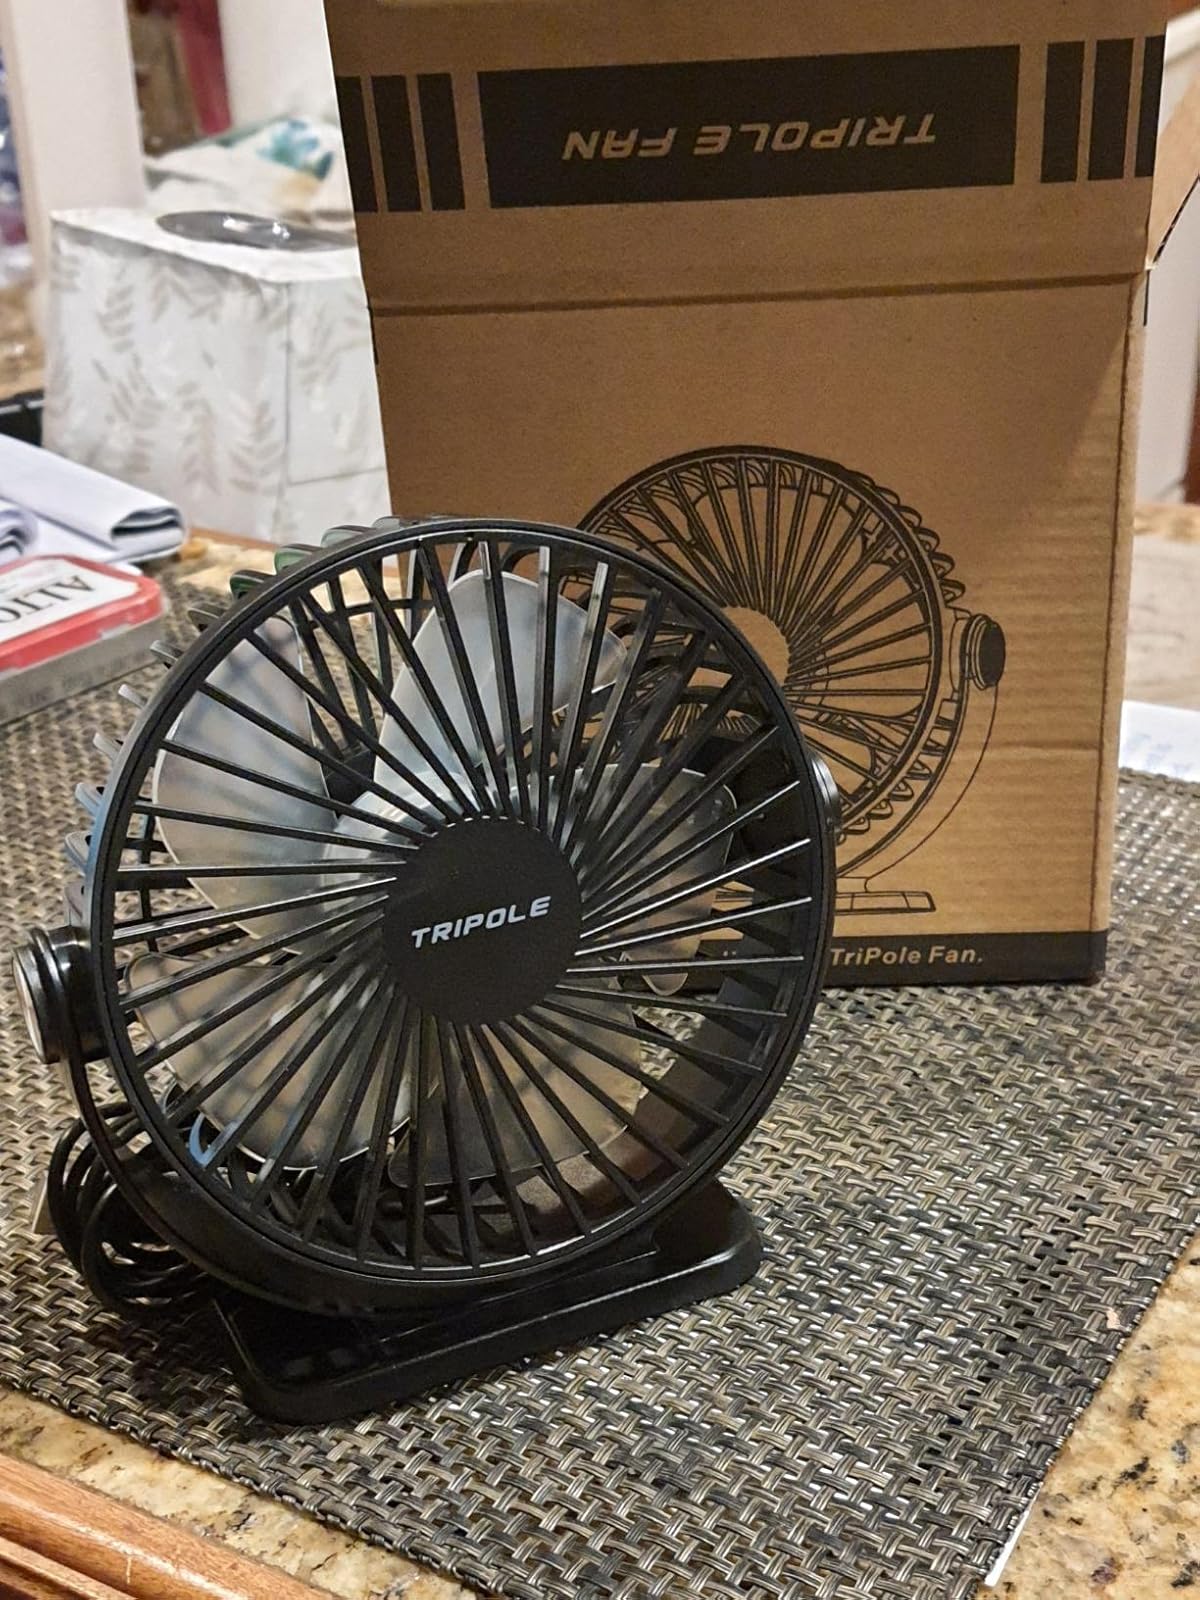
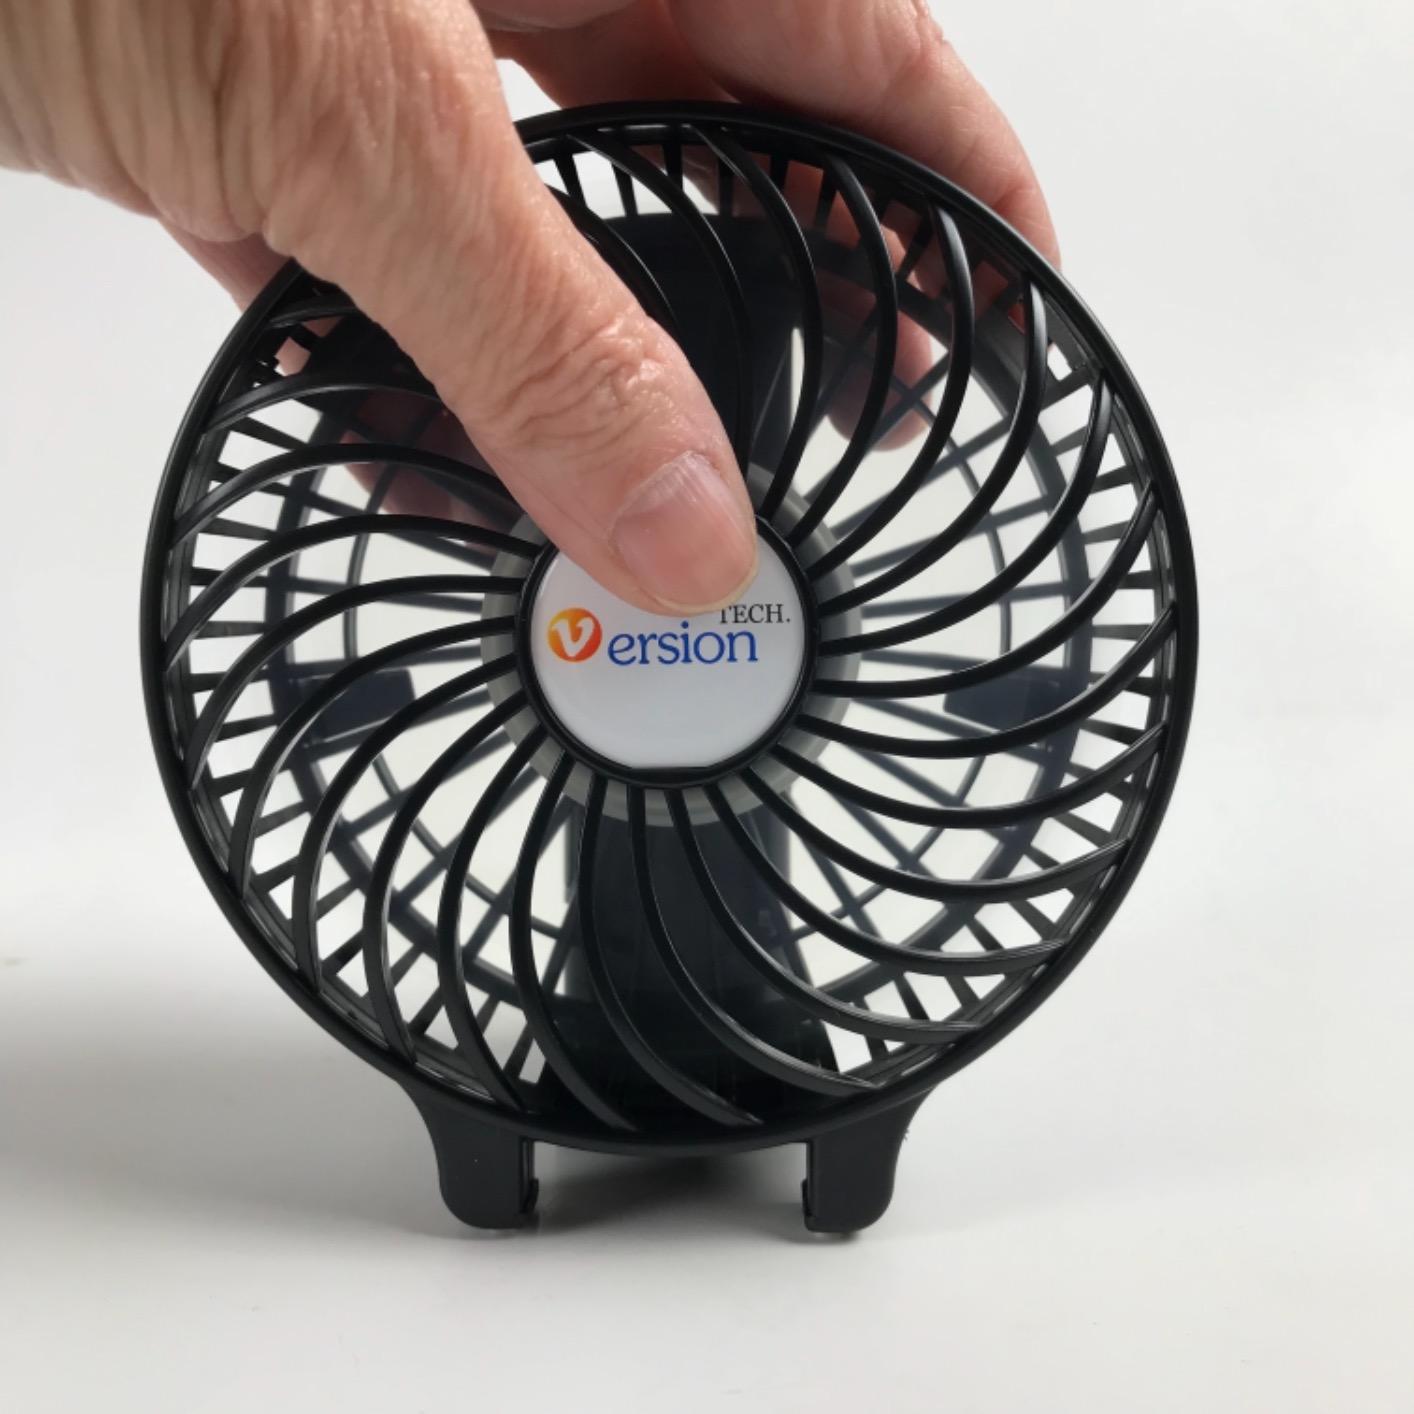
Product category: fan
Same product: no